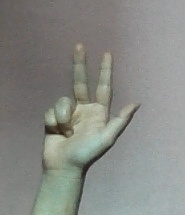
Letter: al